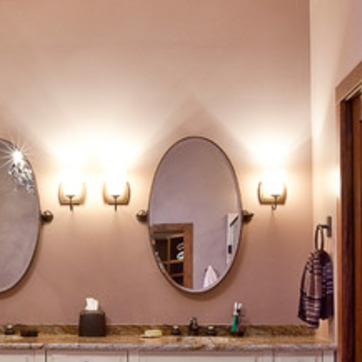
Material: mirror